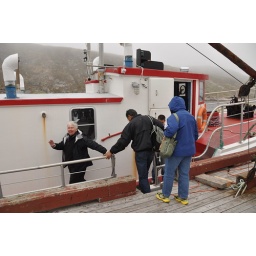
Getting on the ferry to return to Mary's Harbour. Pat in the blue jacket and yellow shoes.